Interstate 390

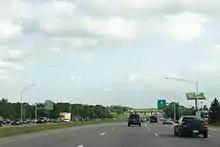
I-390 southbound by the Greater Rochester International Airport, with heavy traffic on the northbound side

After passing rest areas on either side, I-390 reaches the NY 408 exit adjacent to the American Rock Salt mine at Hampton Corners. Here, most traffic bound for the Buffalo area exits to go west to Mount Morris, visible across the Flats from the freeway, where it follows NY 36 north. To the immediate east of the exit, NY 408 ends at NY 63, which carries traffic from the Interstate into Geneseo, the county seat. north of the exit, Canaseraga Creek drains into the Genesee River on the road's west side.